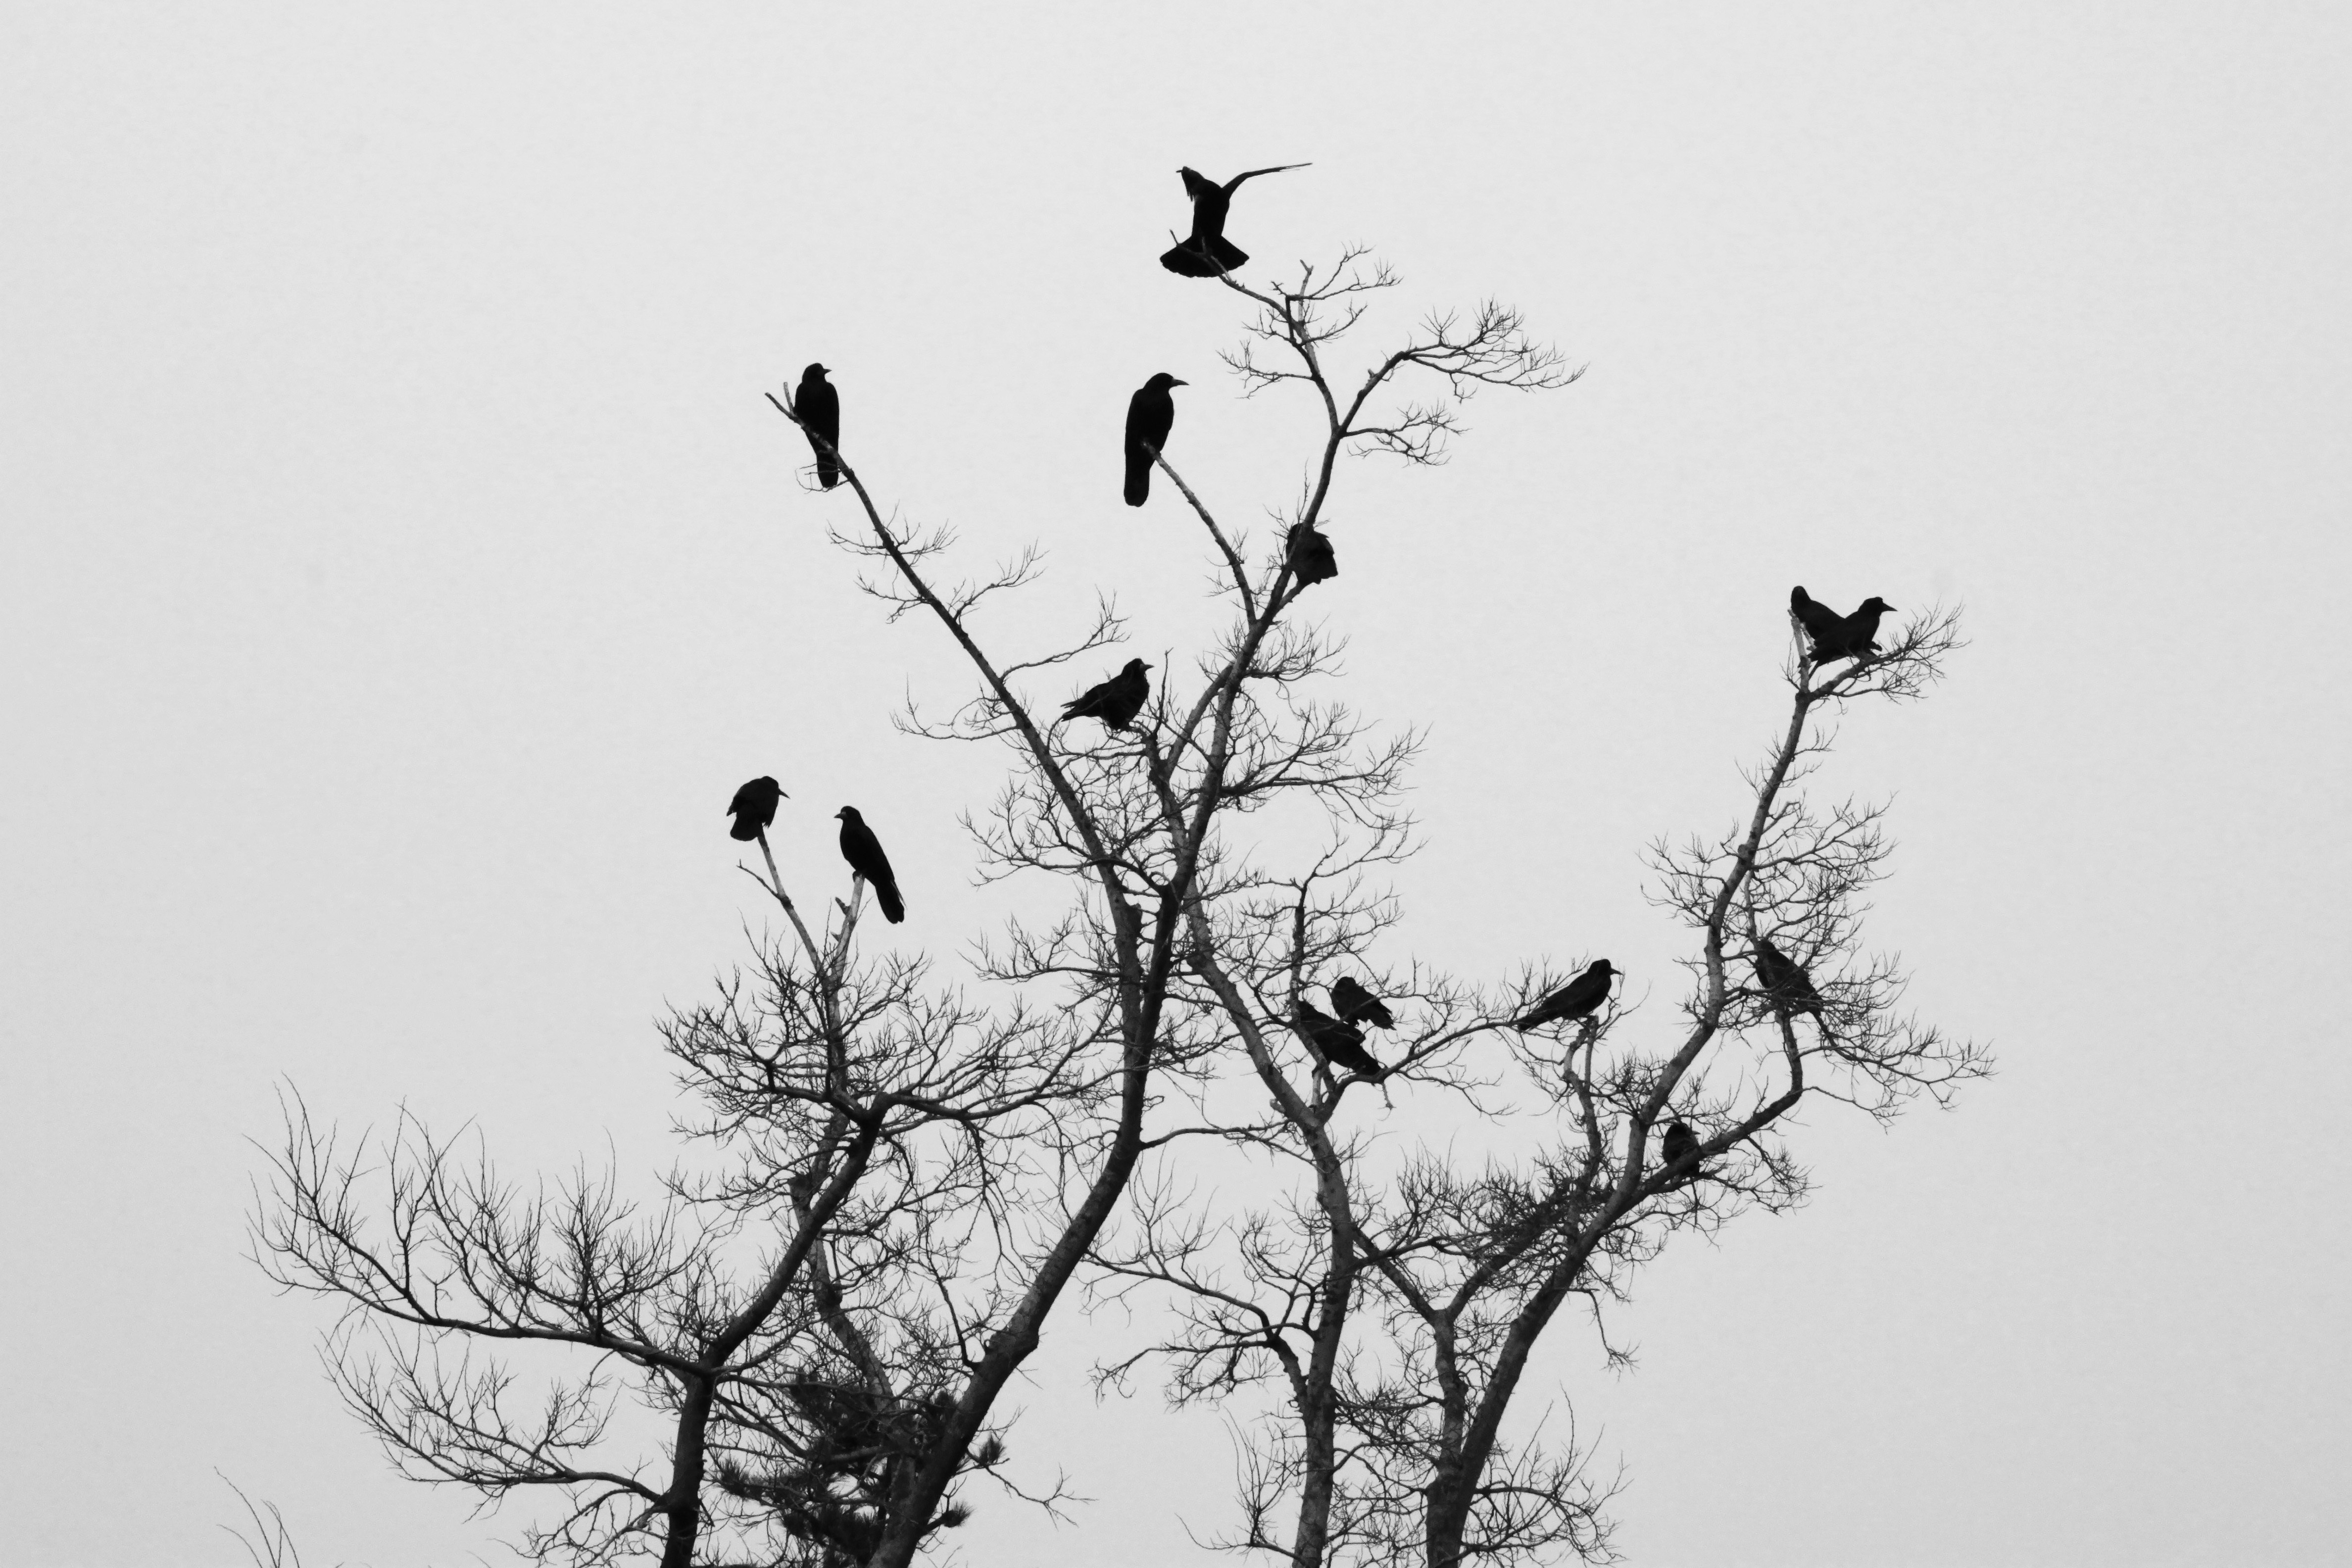
landscape, nature, outdoor, branch, silhouette, bird, wing, black and white, sky, wood, animal, biology, park, black, monochrome, fauna, crow, twig, life, birds, scary, sketch, drawing, illustration, new, sulky, monochrome photography, perching bird